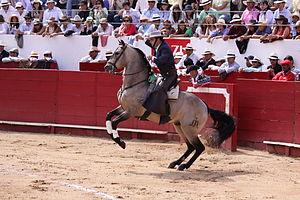
Álvaro Montes Montoro dit « Álvaro Montes », né à Jaén le 16 avril 1982, est un rejoneador espagnol.